Germ theory's key 19th century figures

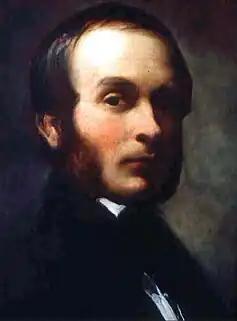
Portrait of John Snow, 1847

England had multiple cholera epidemics during the 19th century. The earliest outbreak in Britain occurred in 1831. In that year, 21,800 people died from cholera within the country. These outbreaks were first blamed on the poor because they were said to smell bad and be immoral. This population was believed to cause "bad air." Foul urban air at the time was the prevailing theory of how disease was transmitted (miasma theory). Physician John Snow was an anesthesiologist. He became well respected after anesthetizing Queen Victoria using chloroform during the birth of one of her children in 1847. In 1854 when a deadly cholera outbreak occurred close to his home in London, his priorities changed. Snow became concerned and was determined to discover the origin of the cholera outbreak. Even though the germ theory had not been established yet, he felt the outbreaks were not caused by "bad air" infecting blood, but by something entering a person's gut. Snow determined that inhaling "bad air" would not result in intestinal disease.